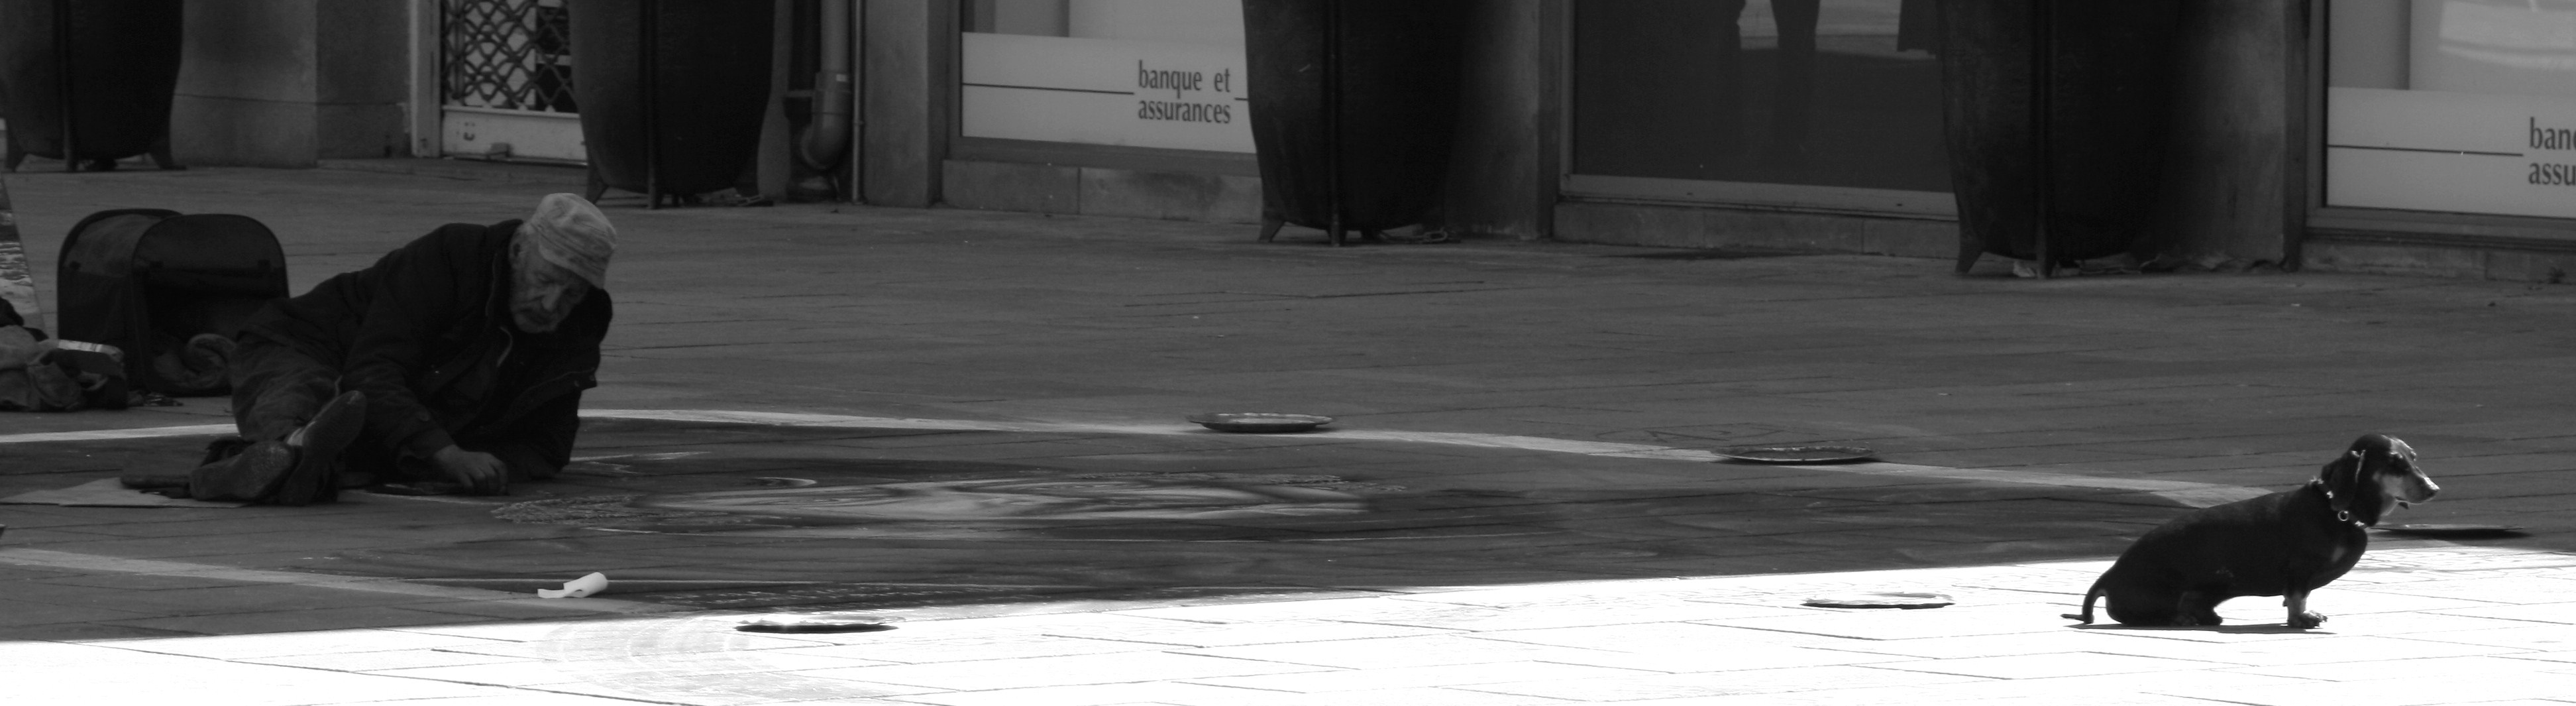
black and white, sun, dog, artist, black, monochrome, painter, screenshot, nantes, monochrome photography, human positions